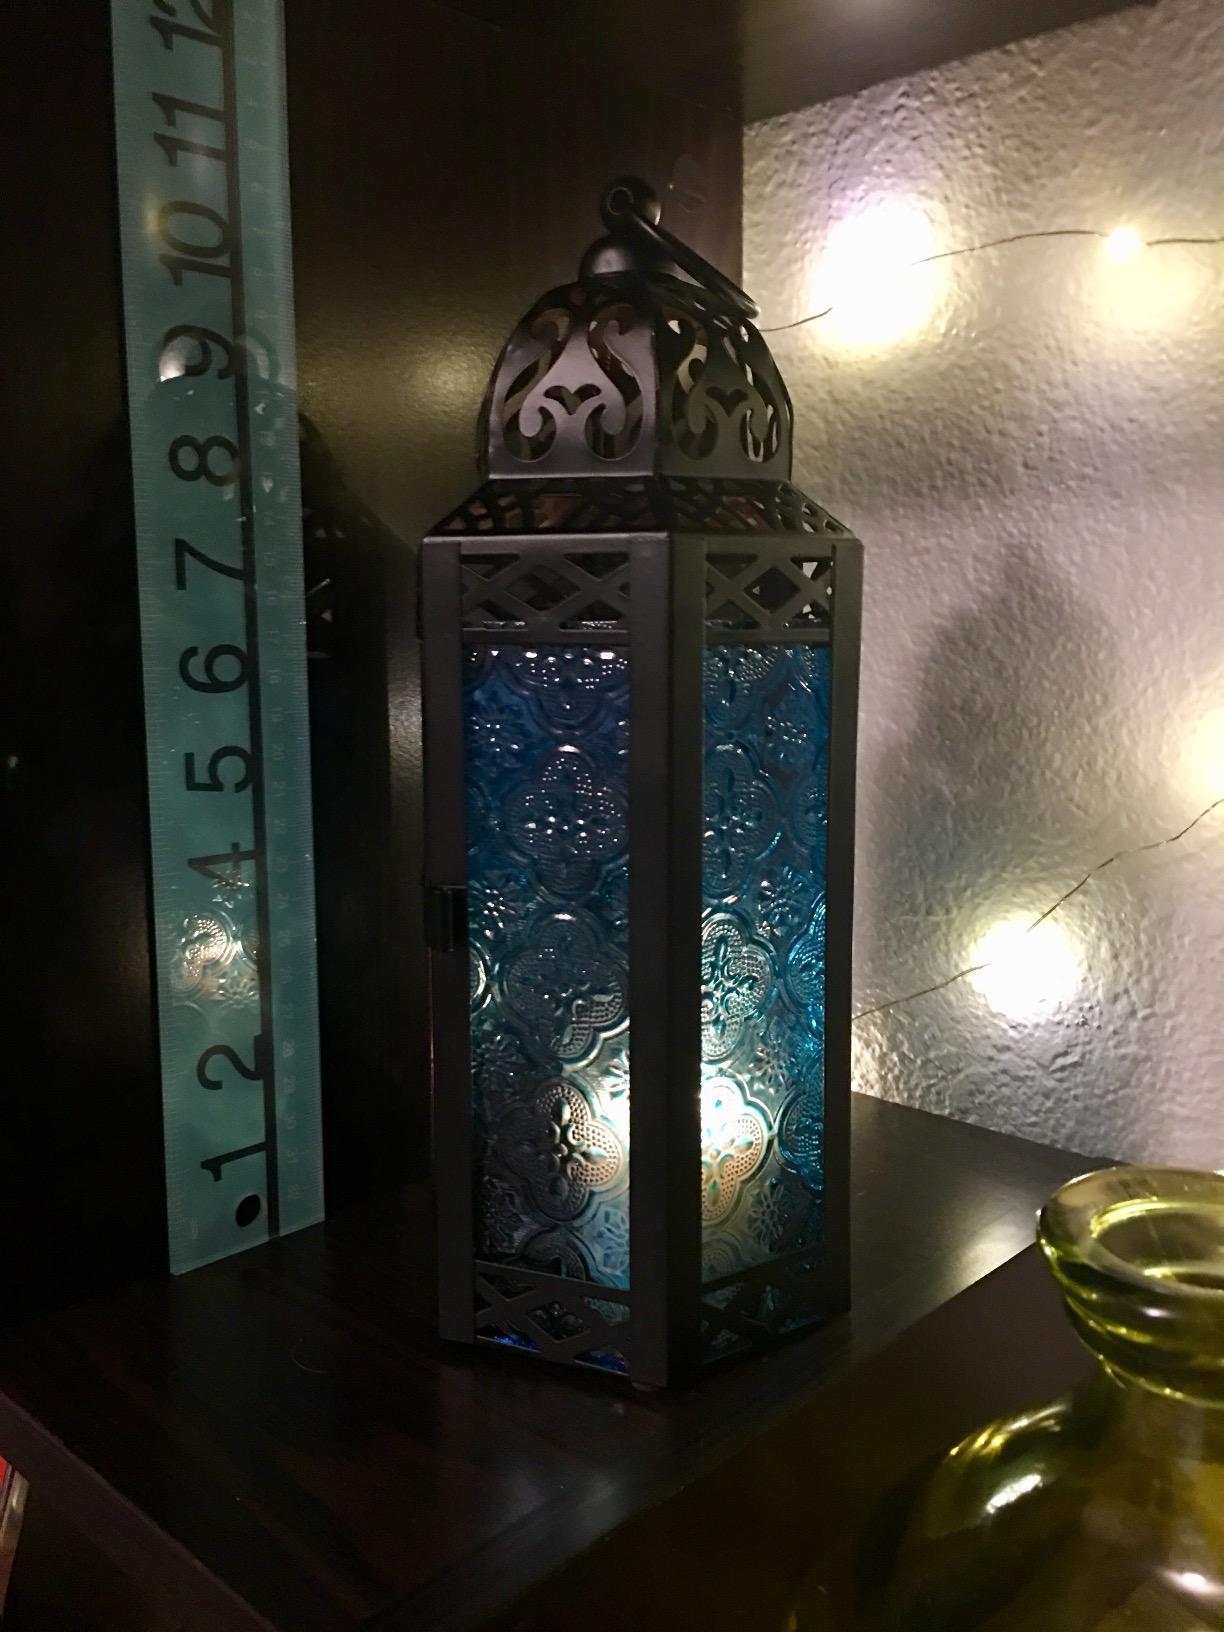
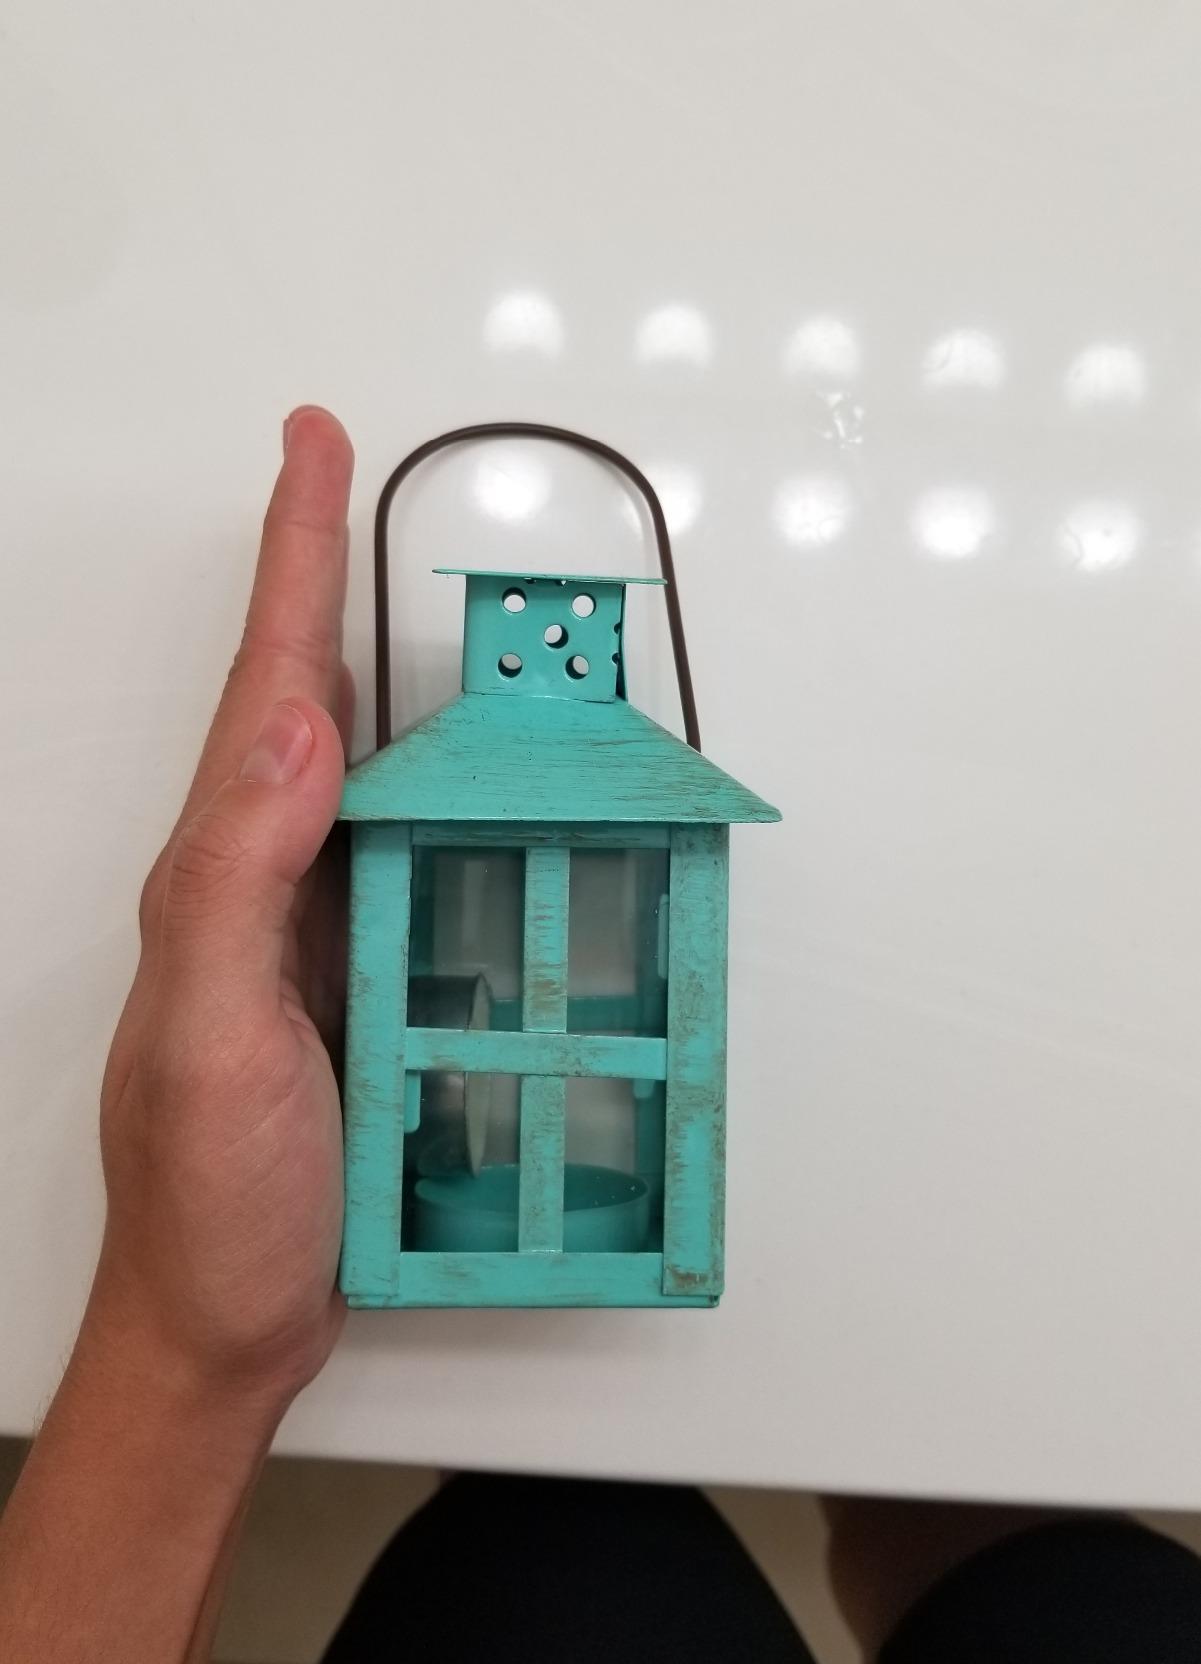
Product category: lantern
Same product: no